In the Labyrinth (novel)

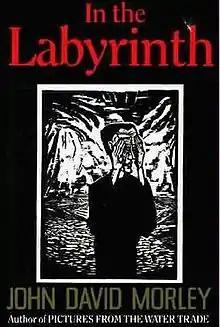
First edition (US)

Based on months of taped conversation with its real-life protagonist, "In the Labyrinth" is the fictionalized memoir of Hungarian-born, German businessman Josef Pallehner who, due to bureaucratic inertia and his own guilty conscience, gets lost for six years in a maze of eastern Czechoslovakian prisons in the wake of the Second World War.